Canberra

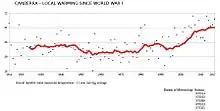
Long-term temperature increase in Canberra

Under the Köppen-Geiger classification, Canberra has an oceanic climate ("Cfb"). In January, the warmest month, the average high is approximately ; in July, the coldest month, the average high drops to approximately .